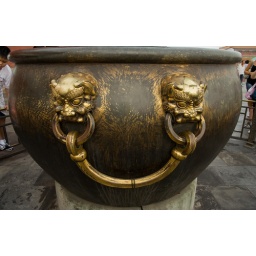
bowl --- These were used to store water in case fire broke out.